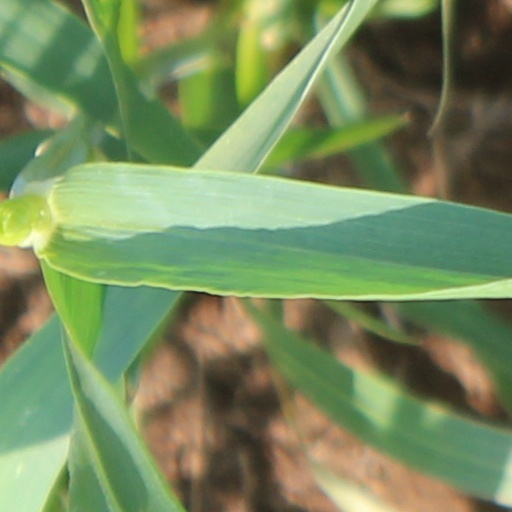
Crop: wheat